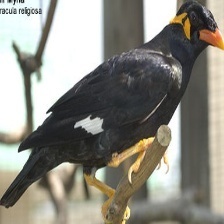
Species: ENGGANO MYNA
Scientific name: GRACULA ENGANENSIS